Huangmei opera

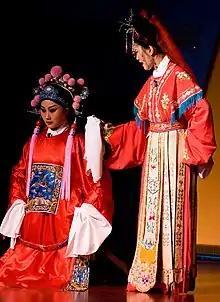
Huangmei opera performance in Shanghai, featuring two female performers

Huangmei Opera or Huangmei tone ( or , pinyin: or ) is a form of Chinese opera originating from Anqing, Anhui province, as a form of rural folk song and dance. It is also referred to as Anhui Opera. It has been in existence for the last 200 years and possibly longer. Huangmei opera is one of the most famous and mainstream opera in China (others are Beijing opera, Yue opera, Ping opera and Yu opera), and is a class of the typical Anhui opera. The original Huangmei opera was sung by women in Anqing areas when they were picking tea, and the opera was called the "Picking Tea Song". In the late Qing dynasty, the songs were popular in Anhui Huaining County adjacent regions, combined with the local folk art, Anqing dialect with singing and chants, and gradually developed into a newborn's operas. The music is performed with a pitch that hits high and stays high for the duration of the song. It is unique in the sense that it does not sound like the typical rhythmic Chinese opera. In the 1960s Hong Kong counted the style as much as an opera as it was a music genre. Today it is more of a traditional performance art with efforts of revival in mainland China, Hong Kong, and Taiwan, and mostly sung in Mandarin. In 2006, Huangmei Opera was selected for the first batch of China's national intangible cultural heritage.